Little Deaths (film)

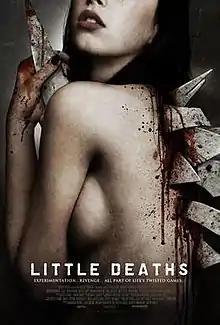

Little Deaths is a 2011 British anthology horror film written and directed by Sean Hogan, Andrew Parkinson, and Simon Rumley. The film has three segments: "House & Home", "Mutant Tool", and "Bitch". Each segment is directed by a different author and are unrelated to one another in any way other than sharing a theme of sex and death. Critical reviews for "Little Deaths" were polarized and the United Kingdom DVD release had to have some portions removed due to their sexually violent content.